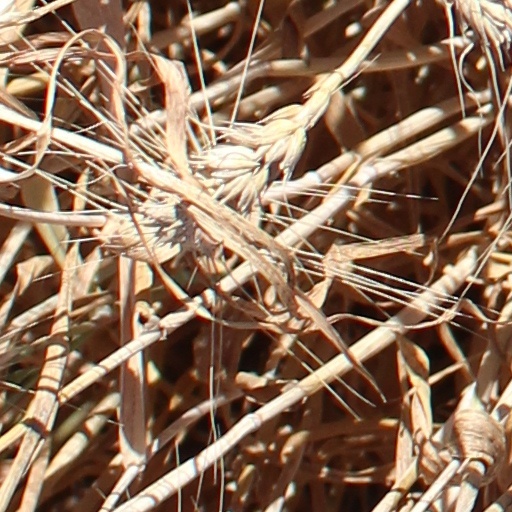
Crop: wheat